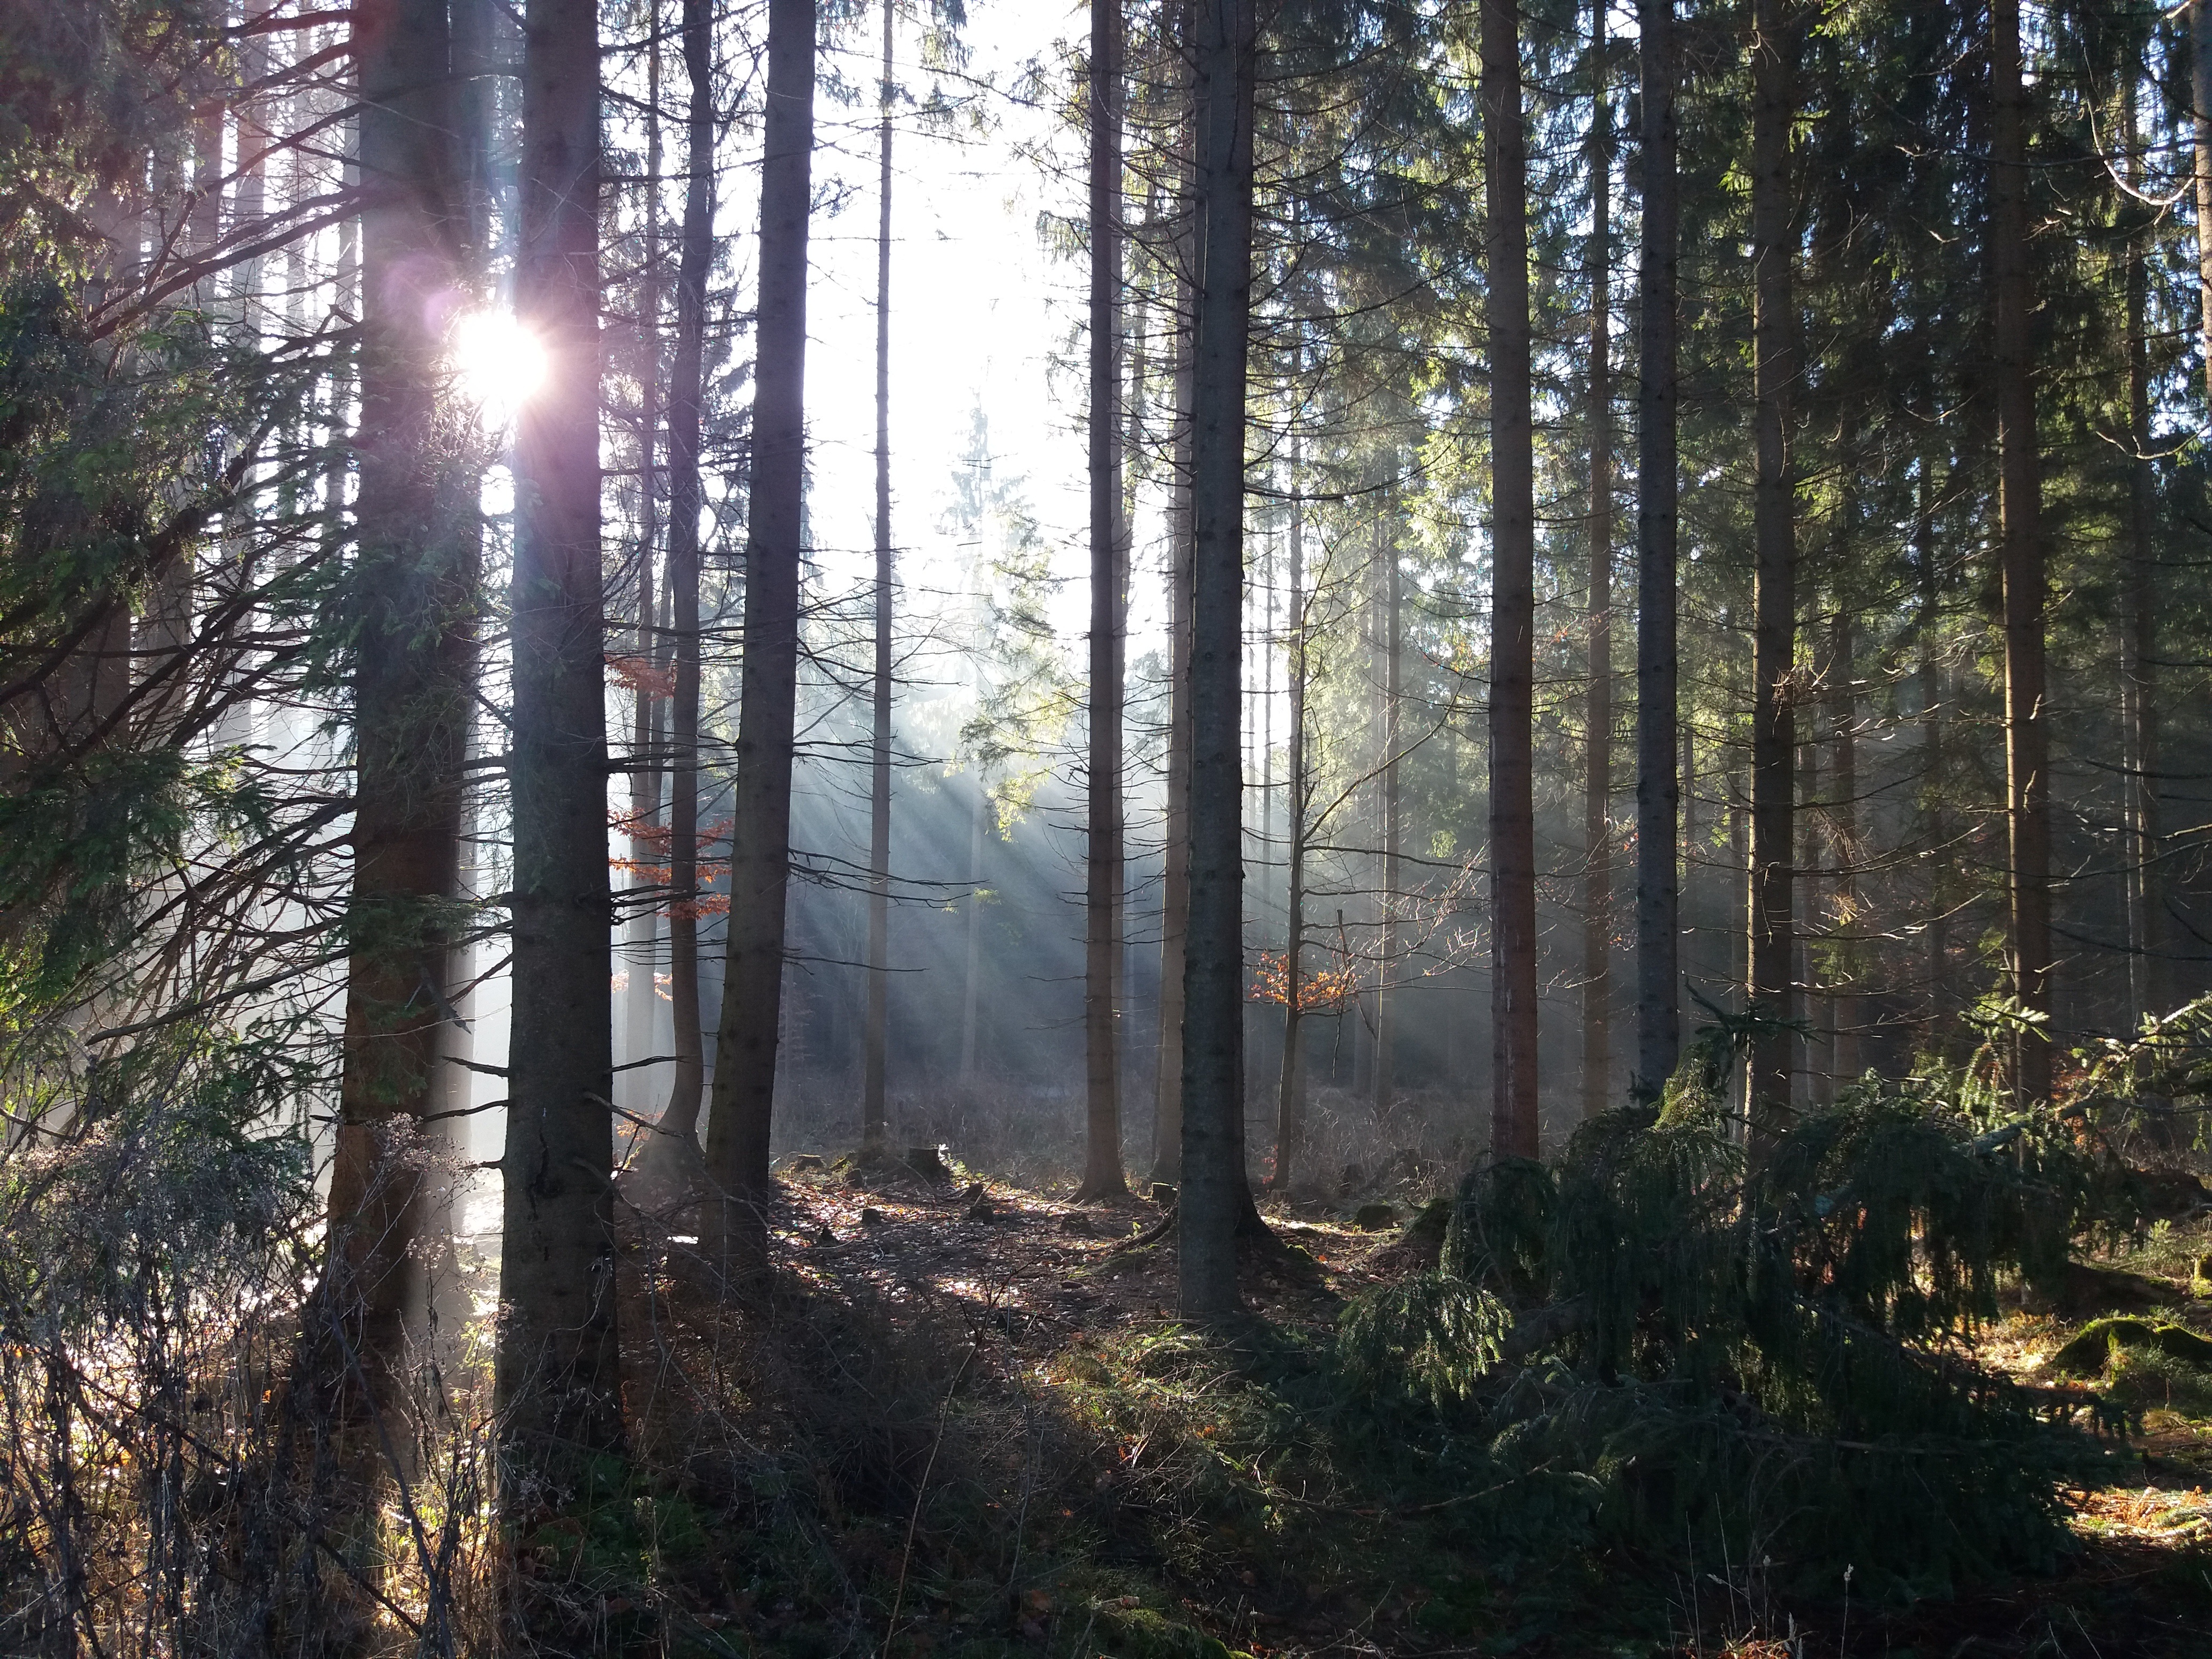
landscape, tree, nature, forest, wilderness, light, sky, trail, sunlight, view, summer, foliage, green, autumn, shadow, sunny, spruce, mountains, rainforest, woodland, sprig, habitat, mood, the sun, ecosystem, biome, old growth forest, natural environment, geographical feature, atmospheric phenomenon, woody plant, temperate broadleaf and mixed forest, temperate coniferous forest